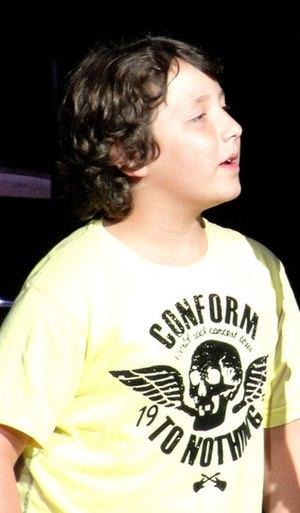
Franklin « Frankie » Nathaniel Jonas est un acteur américain. Il est le dernier des frères Jonas, bien qu'il ne fasse pas partie officiellement des Jonas Brothers. Il a eu un rôle récurrent dans la série télévisée Jonas L.A. avec ses trois frères aînés. Frankie a prêté sa voix à Sosuke en version américaine dans le film d'animation japonais Ponyo sur la falaise avec Noah Cyrus.